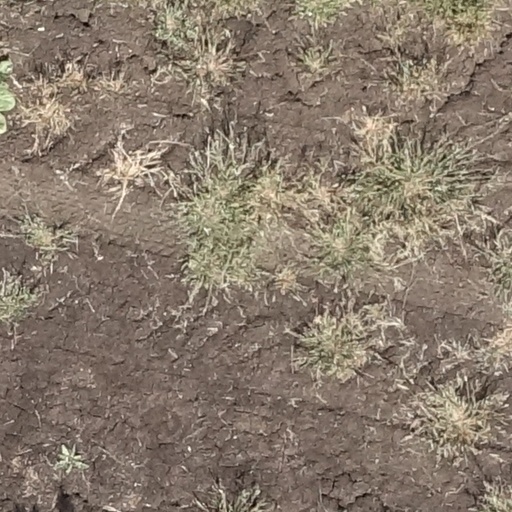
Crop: sorghum